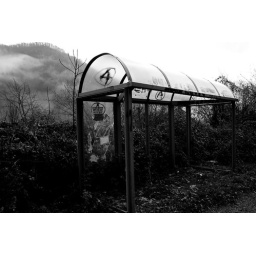
A slightlt dilapidated bus shelter on the road between Podgorica in Montenegro and Bijelo Polje on the border with Serbia